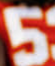
Number: 5